Dongguk University

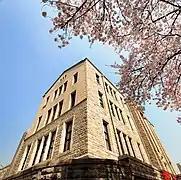
Myeongjin Hall, the oldest building in Dongguk University

The university began as Myeongjin School on May 8, 1906. It was established by the Association of Buddhism Research to provide Buddhist education.